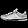
Label: Sneaker